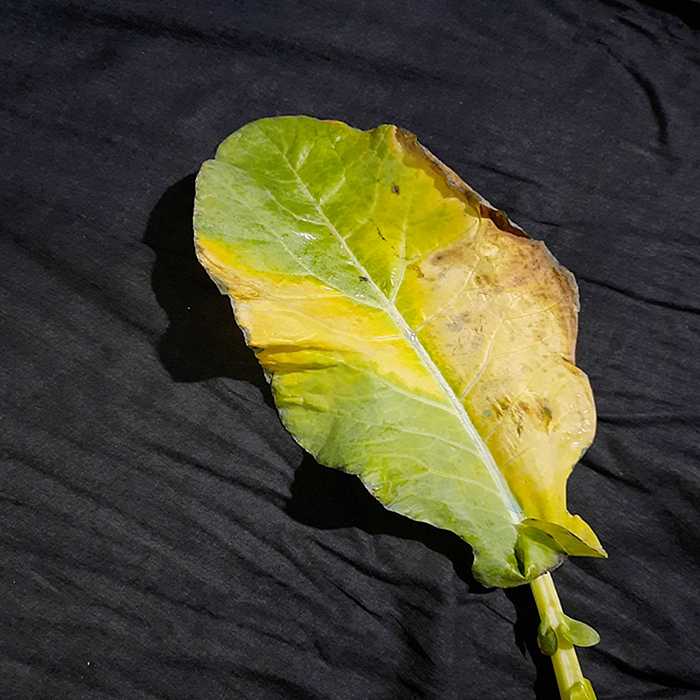
Plant: Cauliflower
Label: Black Rot